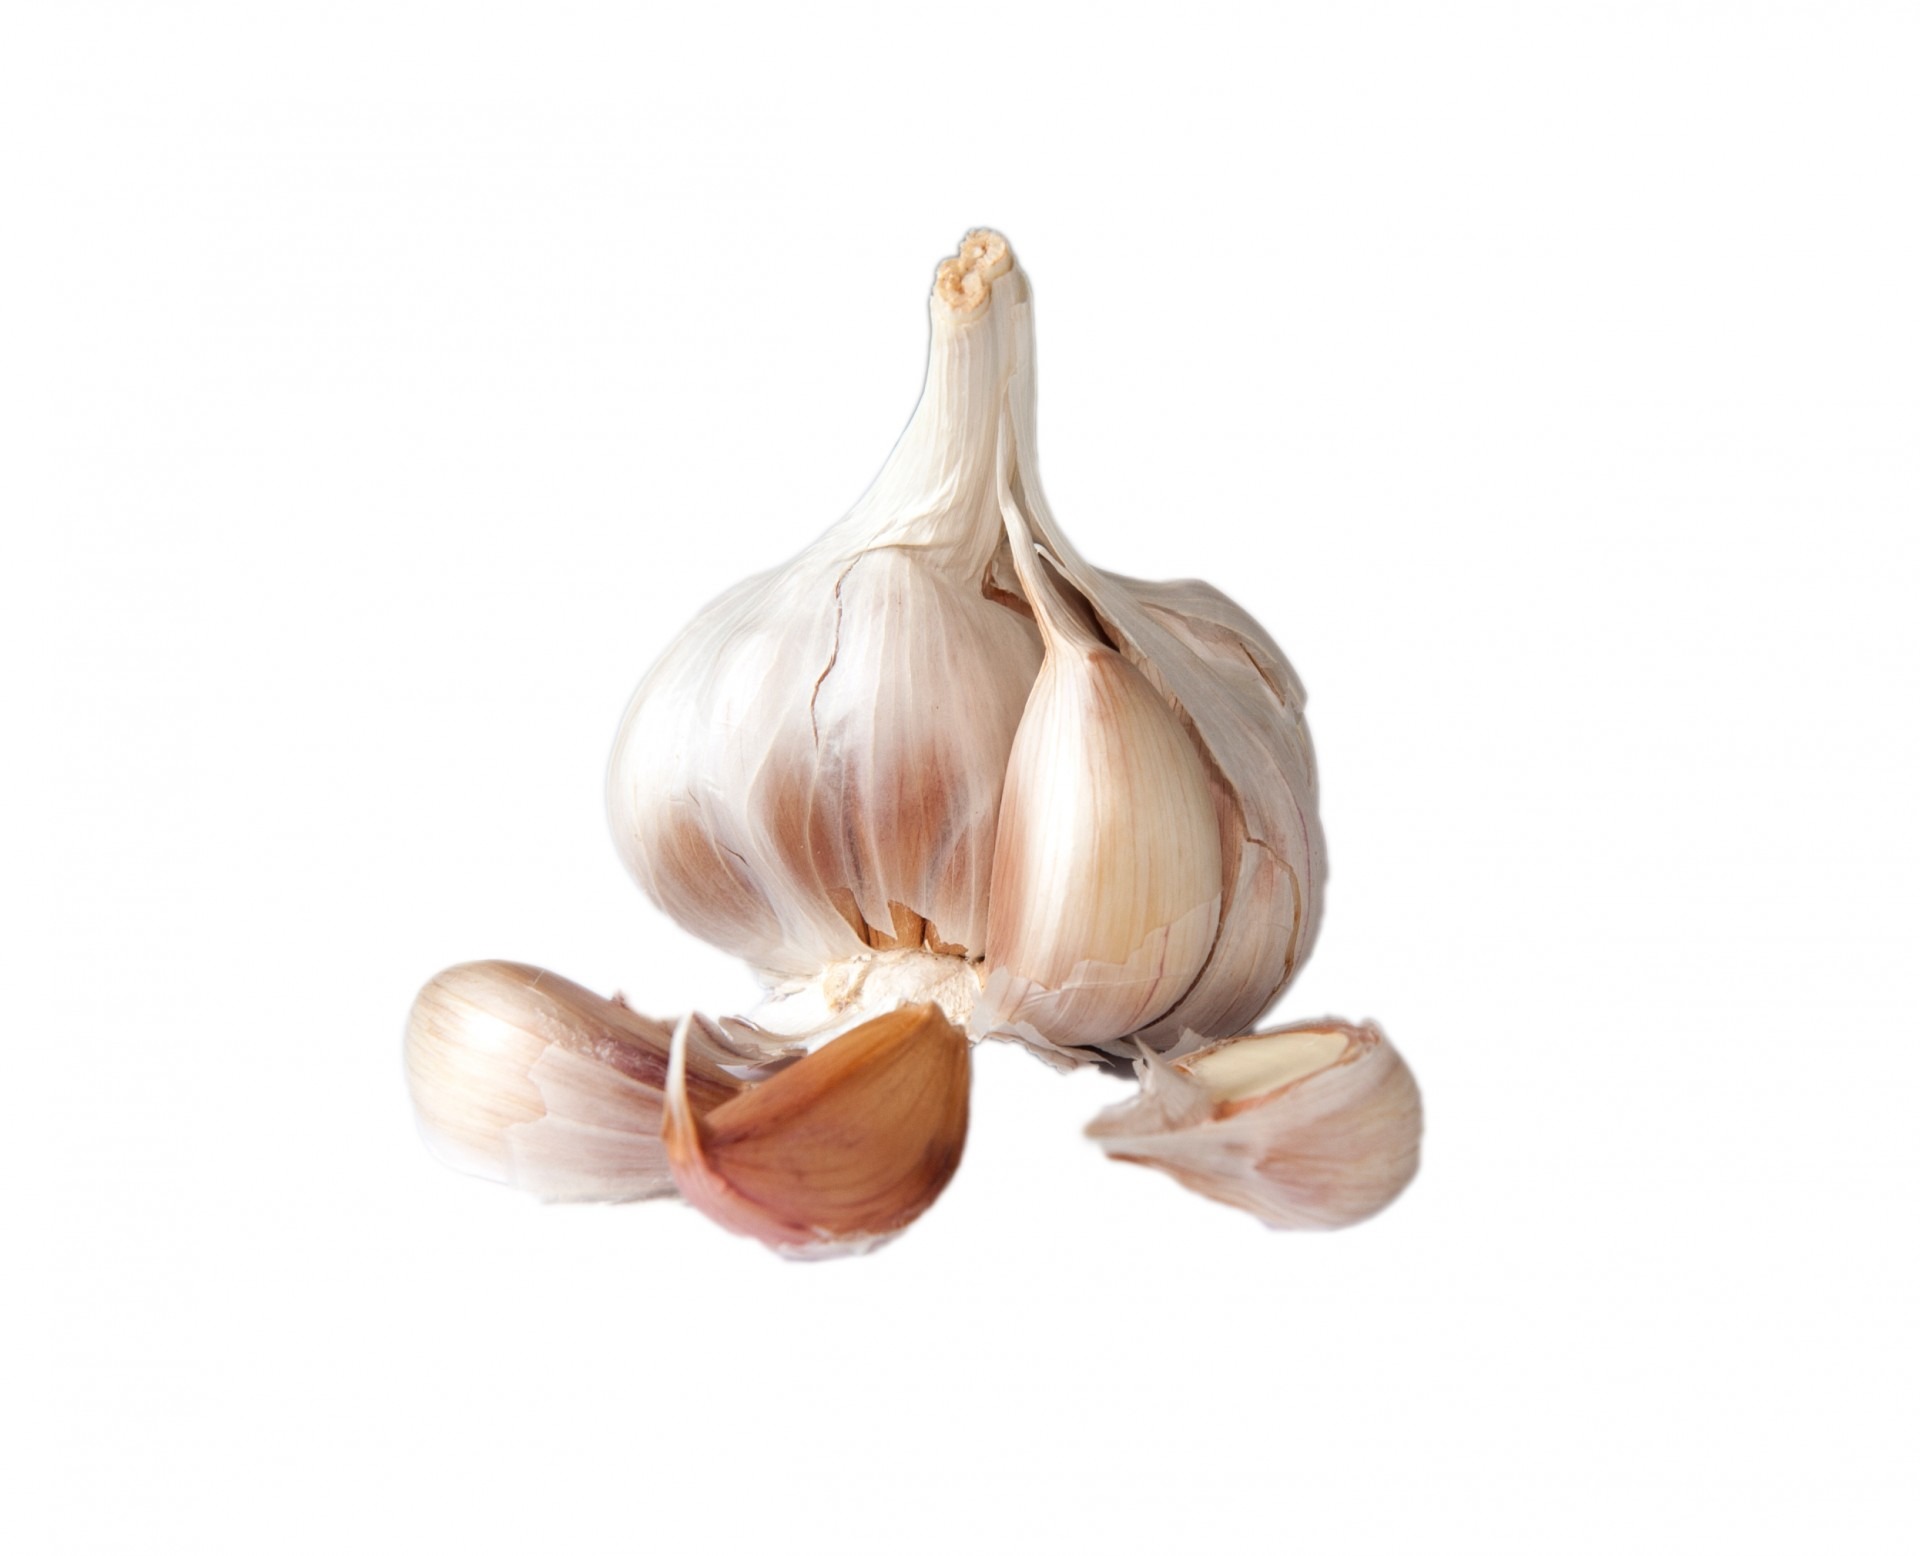
plant, white, isolated, food, ingredient, culinary, garlic, produce, vegetable, bulb, onion, close up, clove, background, skin, details, edible, cloves, flowering plant, shallot, land plant, onion genus